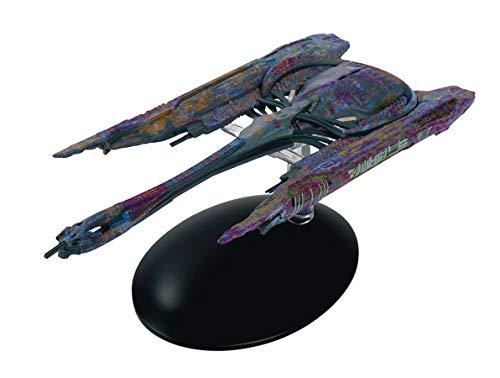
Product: Eaglemoss Star Trek Discovery The Official Starships Collection #10: Klingon Qqj Class Ship Replica, Multicolor
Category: Toys & Games | Hobbies | Models & Model Kits | Pre-Built & Diecast Models | Spacecraft
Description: A new series of die-cast models featuring Ships From the Cbs all access series.
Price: $46.41
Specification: ProductDimensions:4x3x8inches|ItemWeight:15.2ounces|ShippingWeight:15.2ounces(Viewshippingratesandpolicies)|ASIN:B07NJ3H4DL|Itemmodelnumber:JAN192572|Manufacturerrecommendedage:15yearsandup